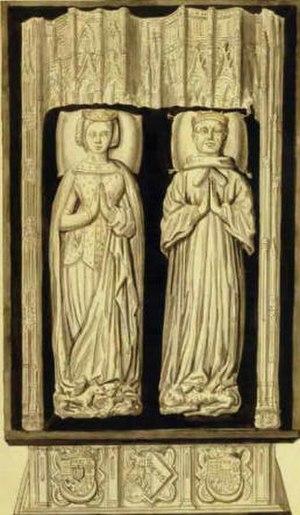
Dessin de la tombe de René d'Anjou et d'Isabelle Ire de Lorraine, à la cathédrale d'Angers, avant sa destruction en 1794. Dessin de Gaignières.
Isabelle de Lorraine, née vers 1410, morte à Angers le 28 février 1453, fut duchesse de Lorraine, duchesse d'Anjou, reine de Naples, comtesse du Maine, de Provence et de Guise et reine de Jérusalem titulaire.